List of birds of the United States

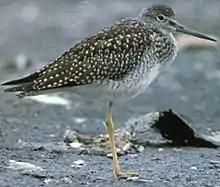
Greater yellowlegs

Order: CharadriiformesFamily: Haematopodidae